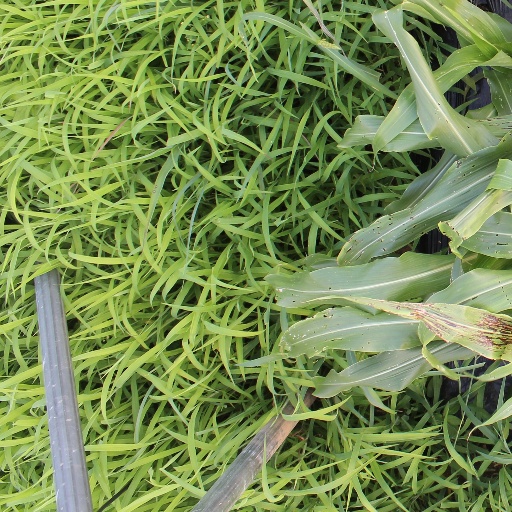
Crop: sorghum